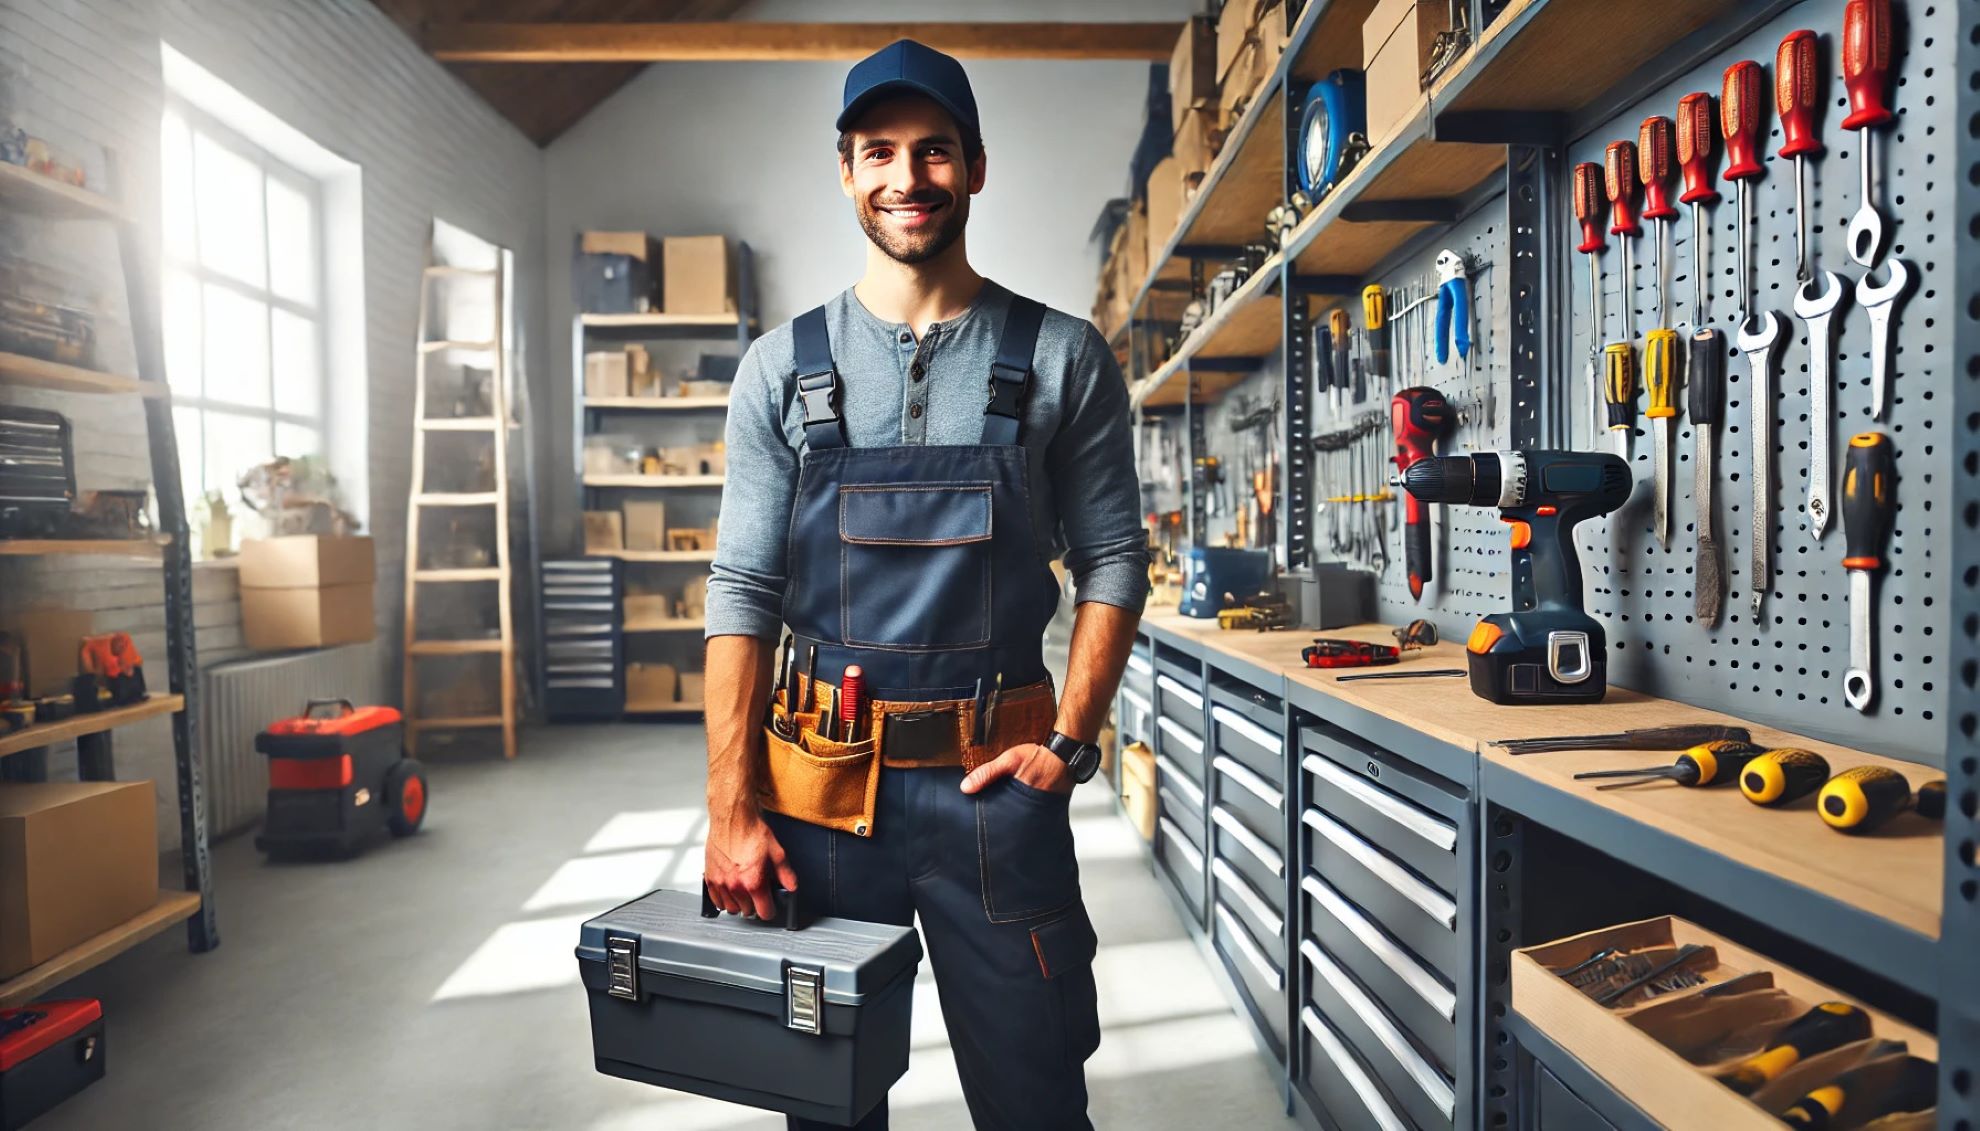
service, smile, workwear, dress shirt, sleeve, standing, eyewear, window, cap, shelf, fashion design, vest, machine, hat, personal protective equipment, belt, shelving, baseball cap, design, retail, denim, sportswear, job, t shirt, Luggage and bags, briefcase, fashion accessory, white collar worker, room, bag, baggage, suitcase, uniform, flooring